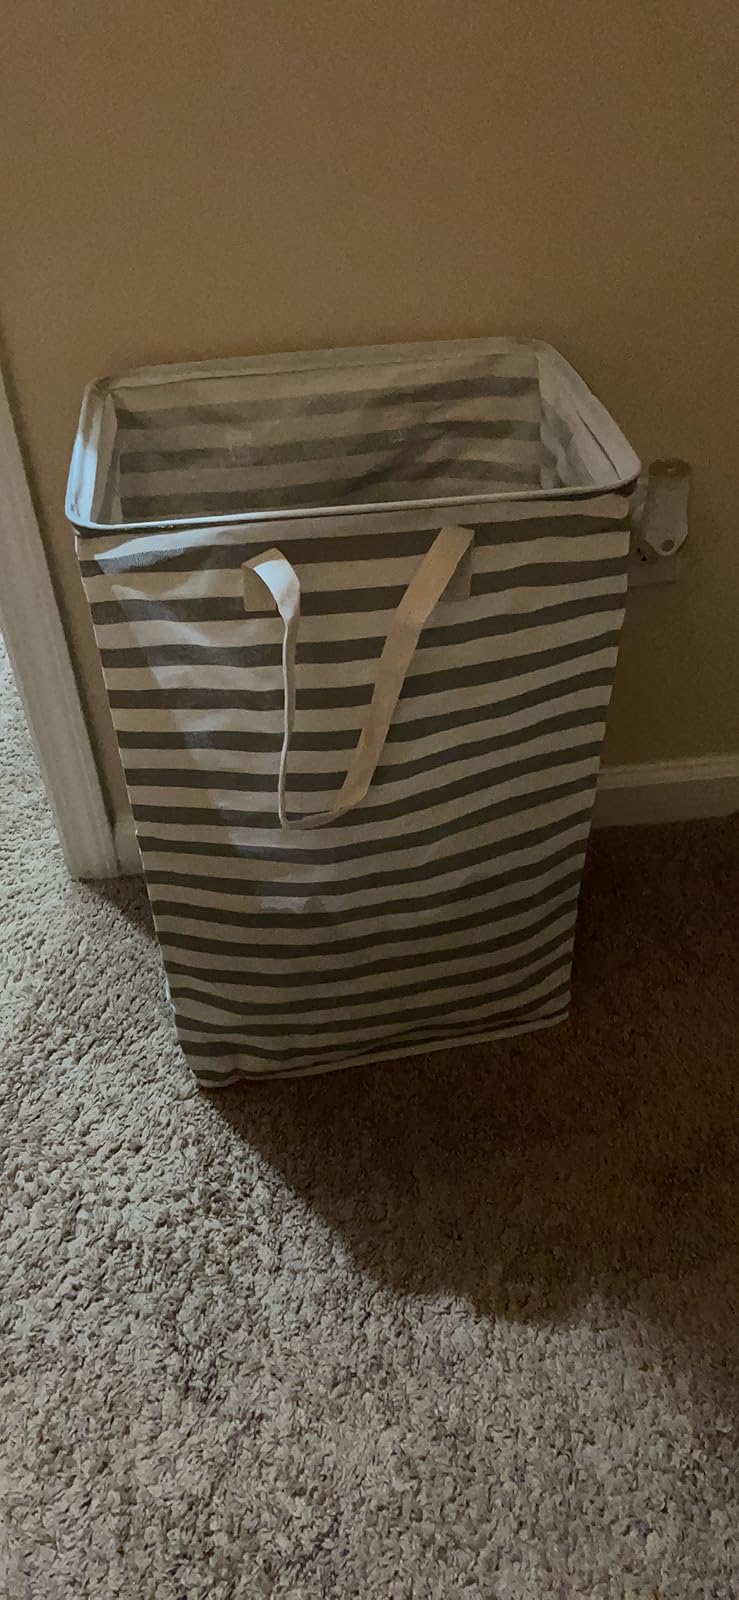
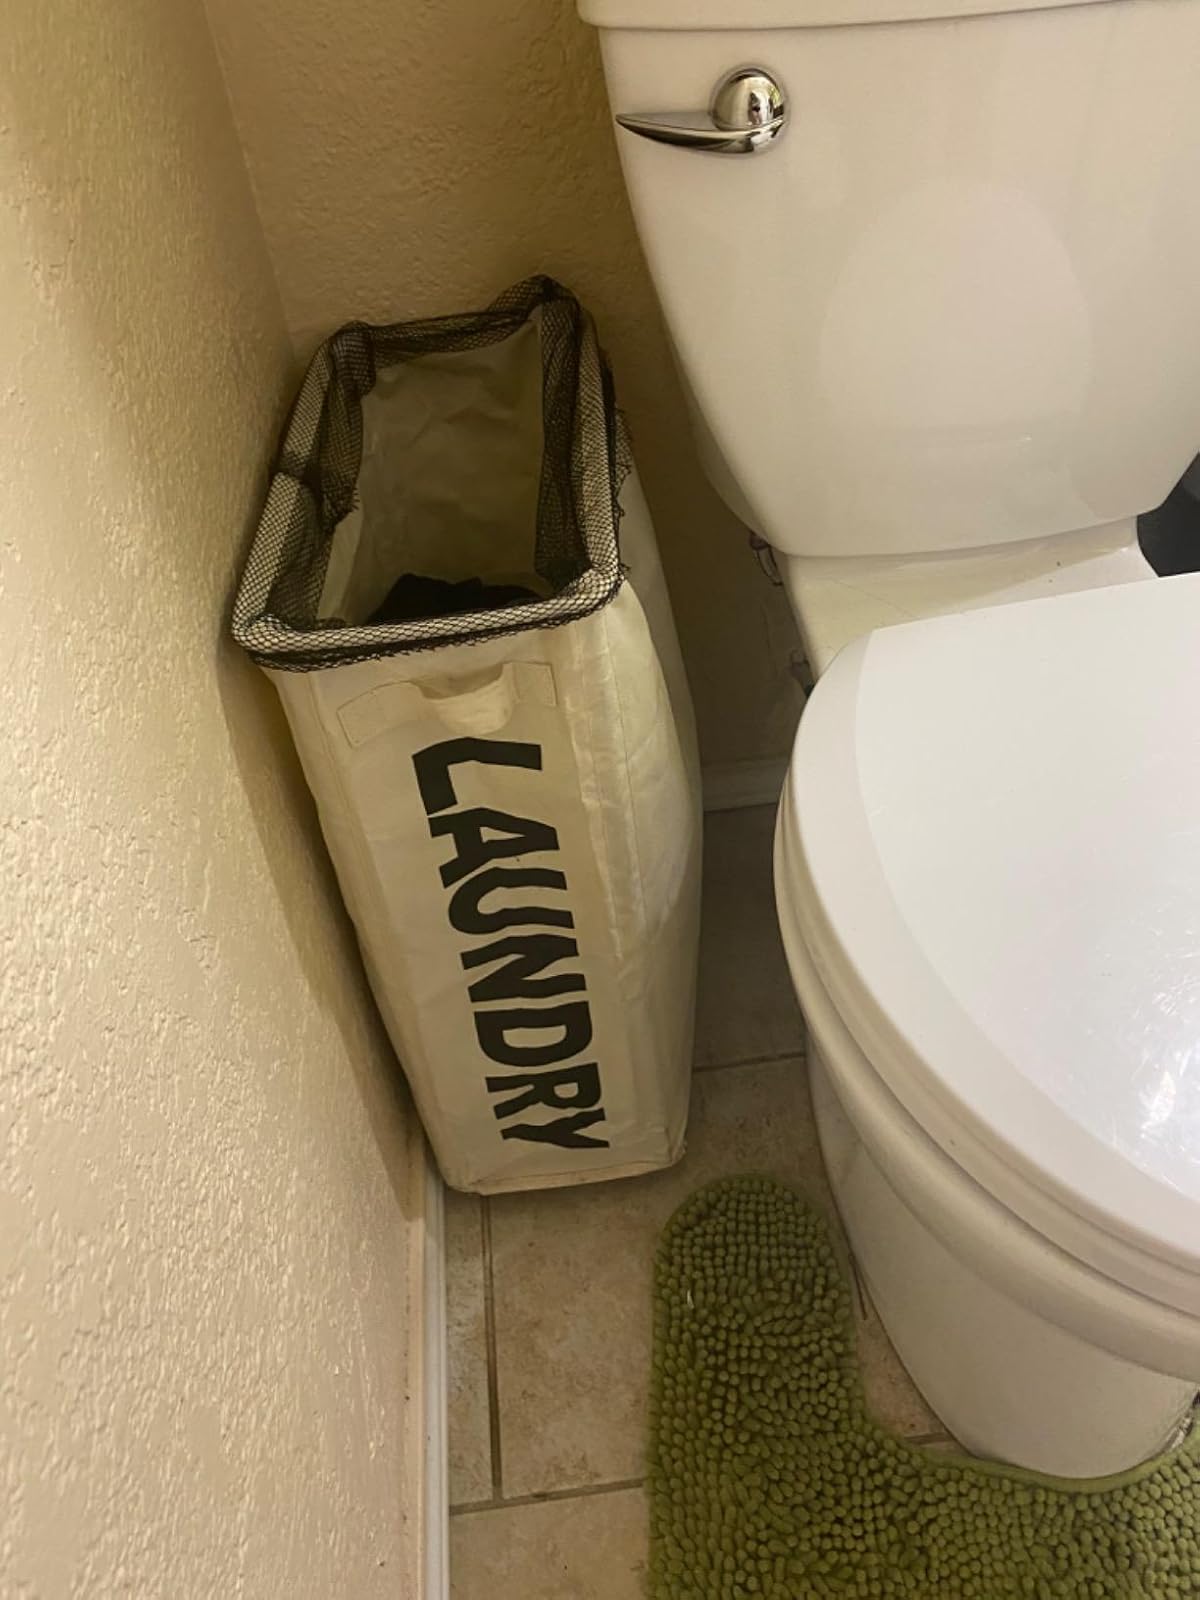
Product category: items_hamper
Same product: no